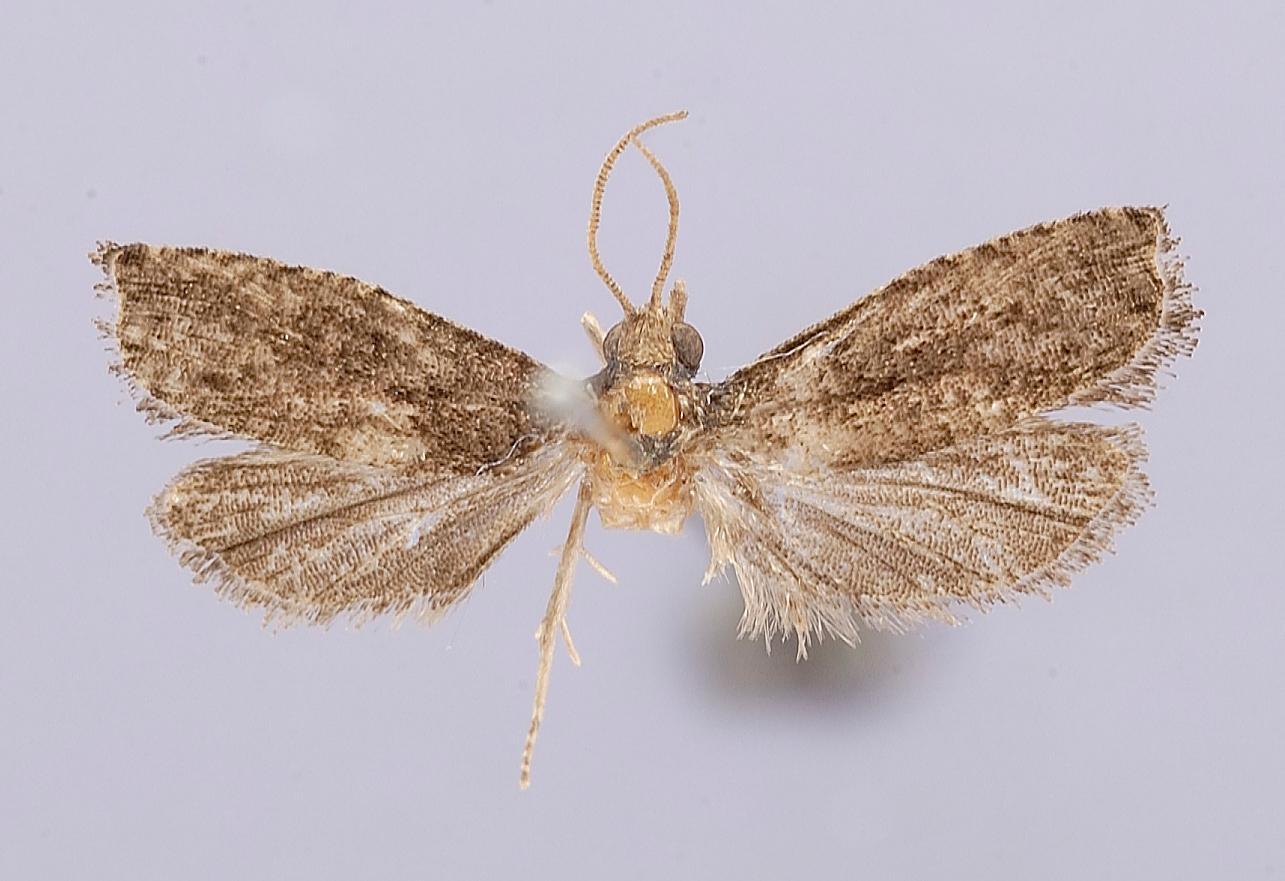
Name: Eucosma okubiensis
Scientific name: Eucosma okubiensis Kawabe, 1987
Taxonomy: Animalia, Arthropoda, Insecta, Lepidoptera, Tortricidae
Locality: Okinawa Island, Okubi, Kin, Okinawa, Japan
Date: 26 Apr 1983